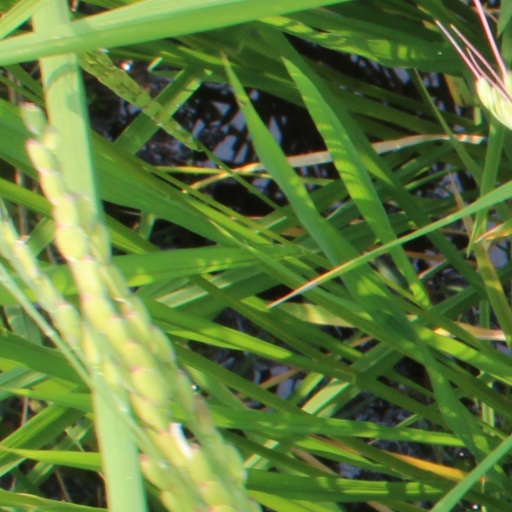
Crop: rice